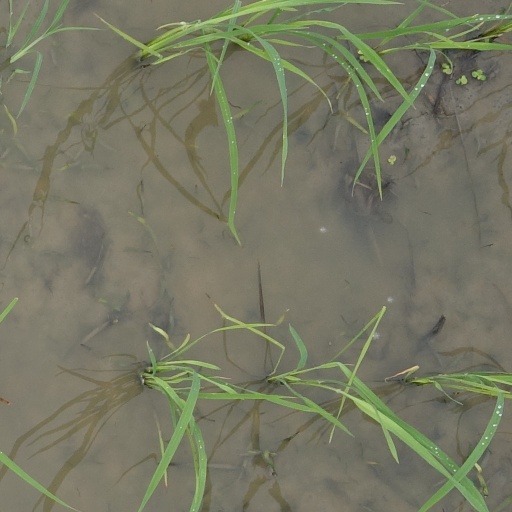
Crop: rice